Schenkenschanz

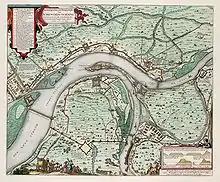
Schenkenschans fortress in 1635/36, by Jacobus Schort; North is at the bottom, so the Rhine flows from left to right

After the Dutch Republic had declared its independence from Spain in 1581, Robert Dudley, 1st Earl of Leicester commissioned Maarten Schenck van Nydeggen to erect a fortress at the Waal/Nederrijn fork in 1586. As Schenkenschans (Schenk's fortification) it was built as star fortress with extensive fortification works on both sides of the river representing at its time one of the strongest fortifications in Europe. It controlled the river access to the Netherlands.